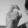
ASL letter: X